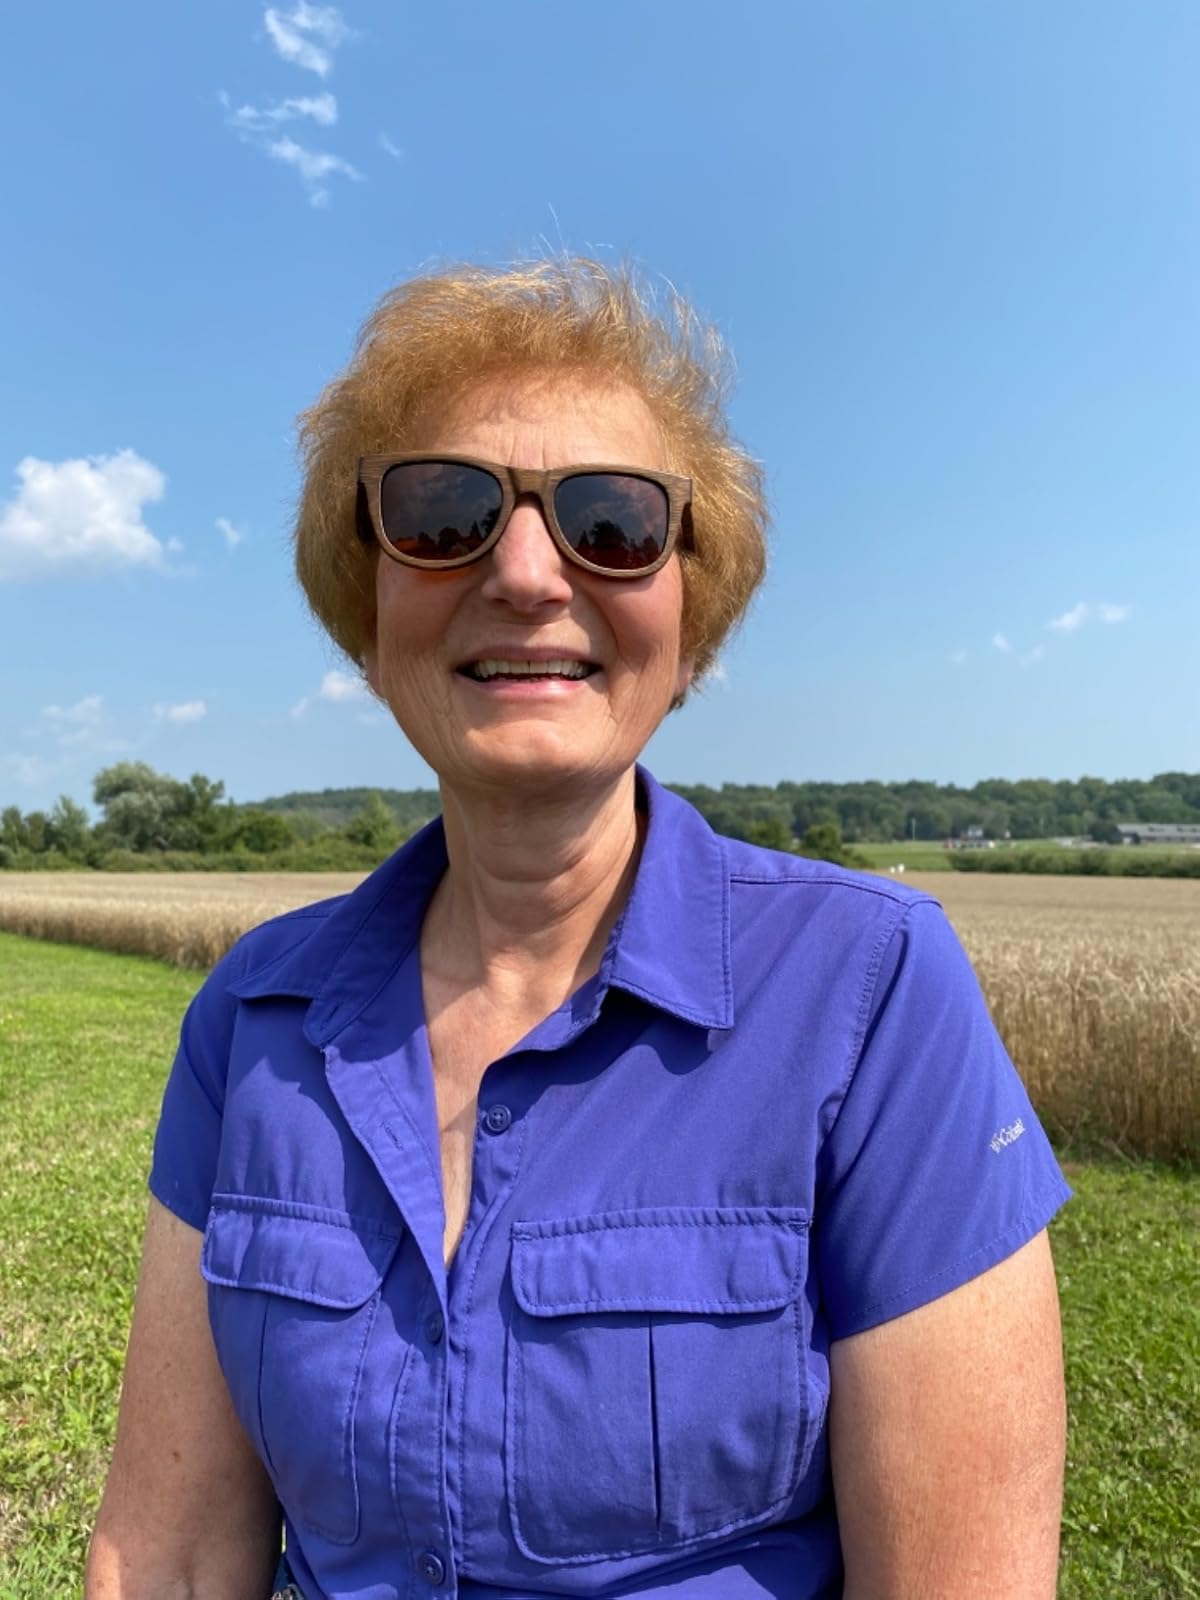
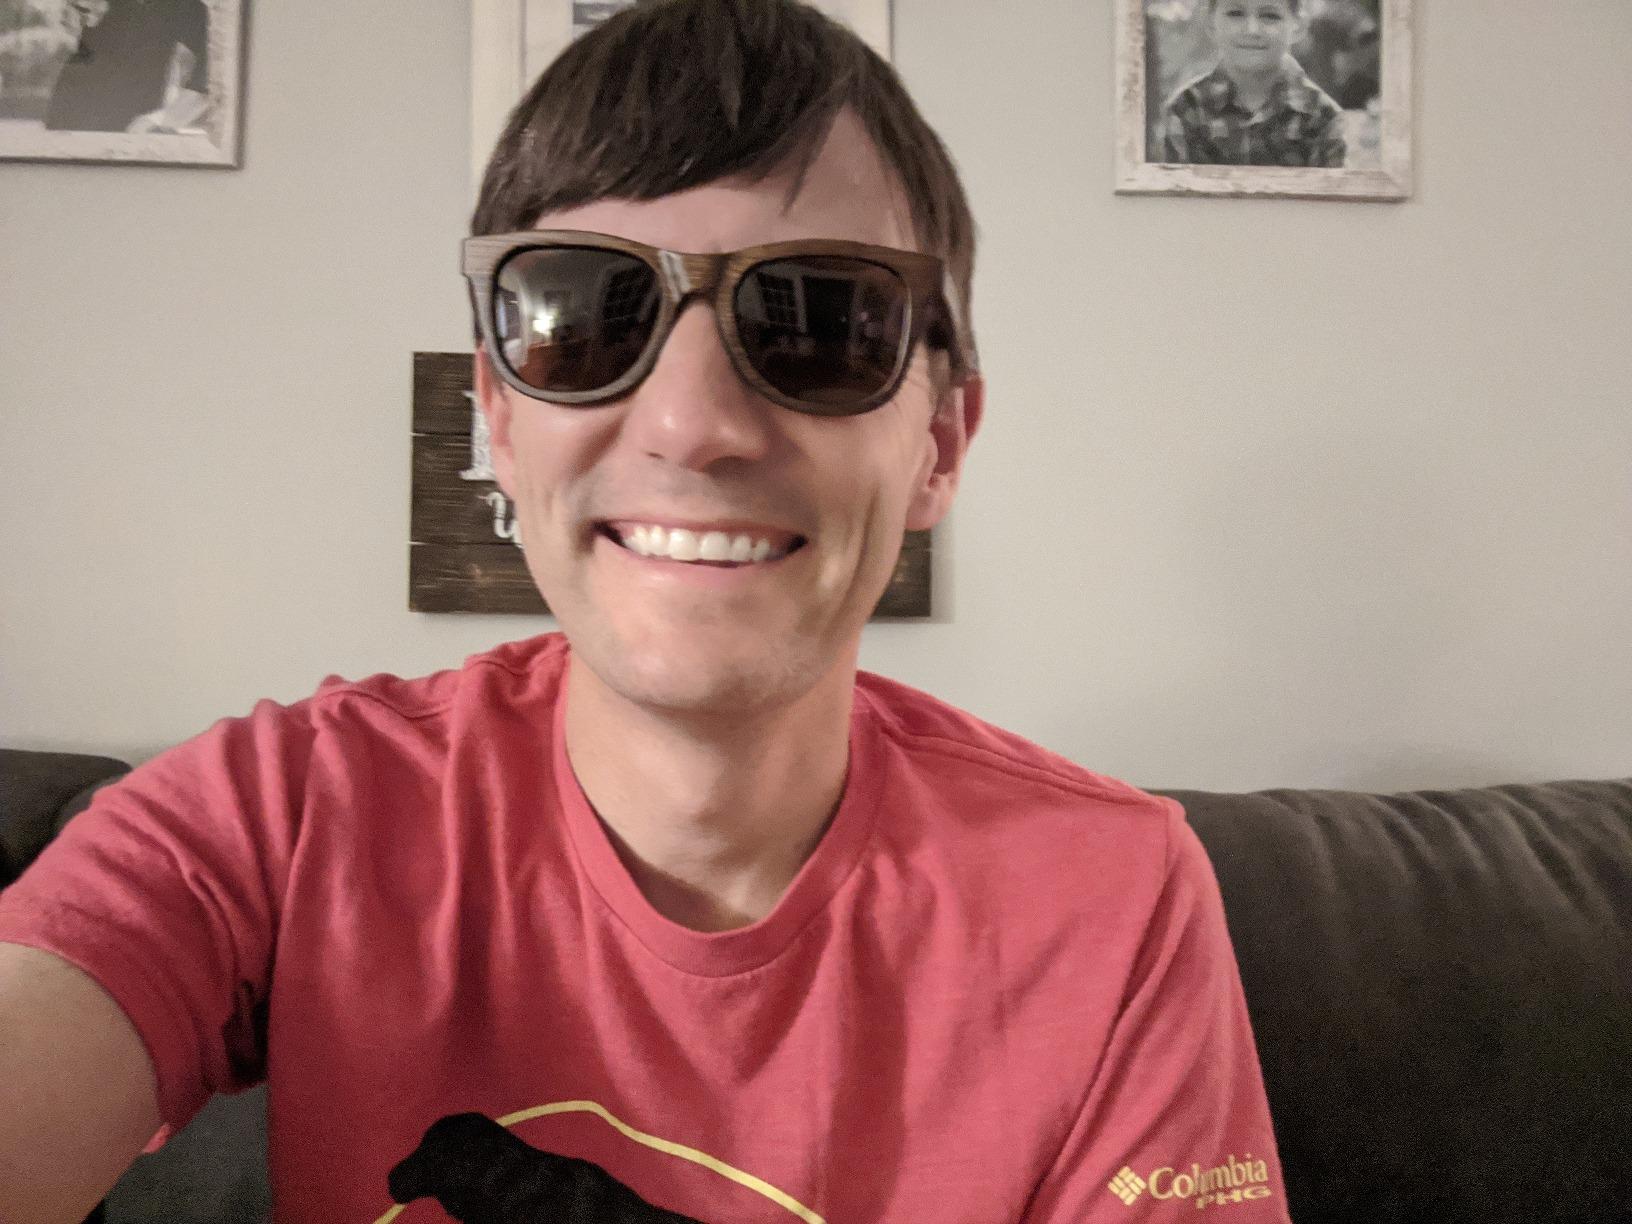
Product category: accessories_sunglasses
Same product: yes